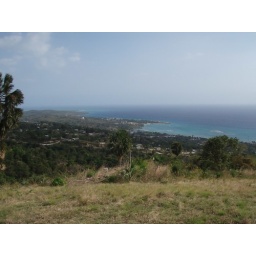
a view from the mountain over white house